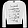
Label: Pullover